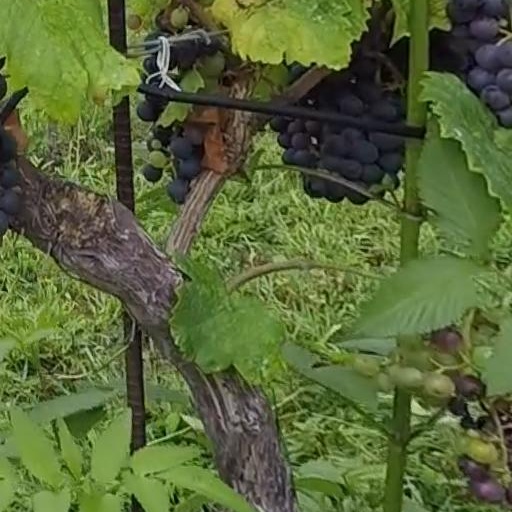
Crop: grape